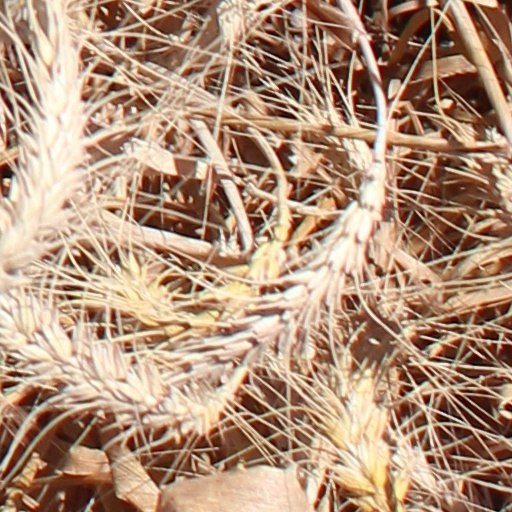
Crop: wheat